Titus Aurelius Fulvus (father of Antoninus Pius)

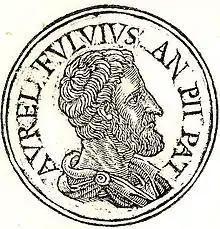
Titus Aurelius Fulvus from "Promptuarii Iconum Insigniorum"

Titus Aurelius Fulvus was a Roman senator, who was active during the reign of Domitian. Fulvus is best known as the father of Roman Emperor Antoninus Pius. His father, also named Titus Aurelius Fulvus, had also been twice consul and promoted to the patrician class.